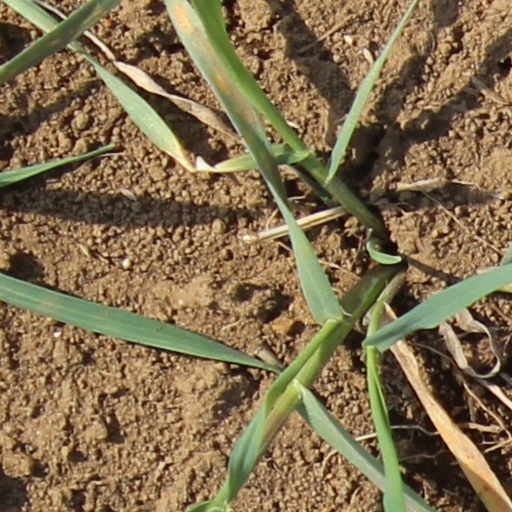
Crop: wheat